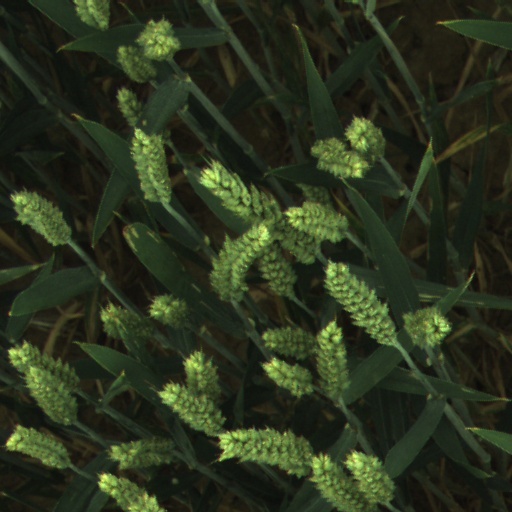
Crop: wheat